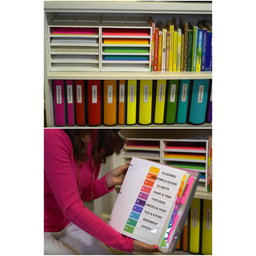
Label: paper